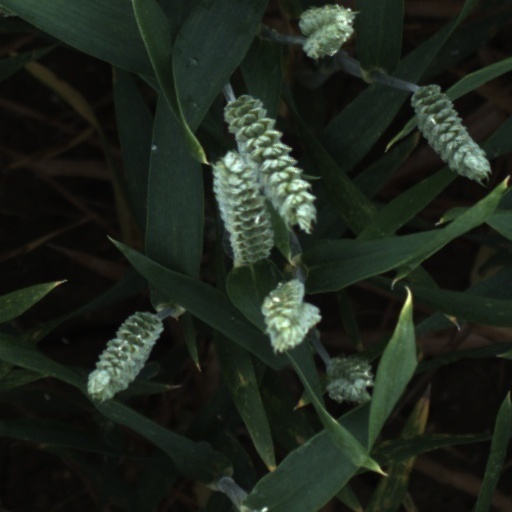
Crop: wheat